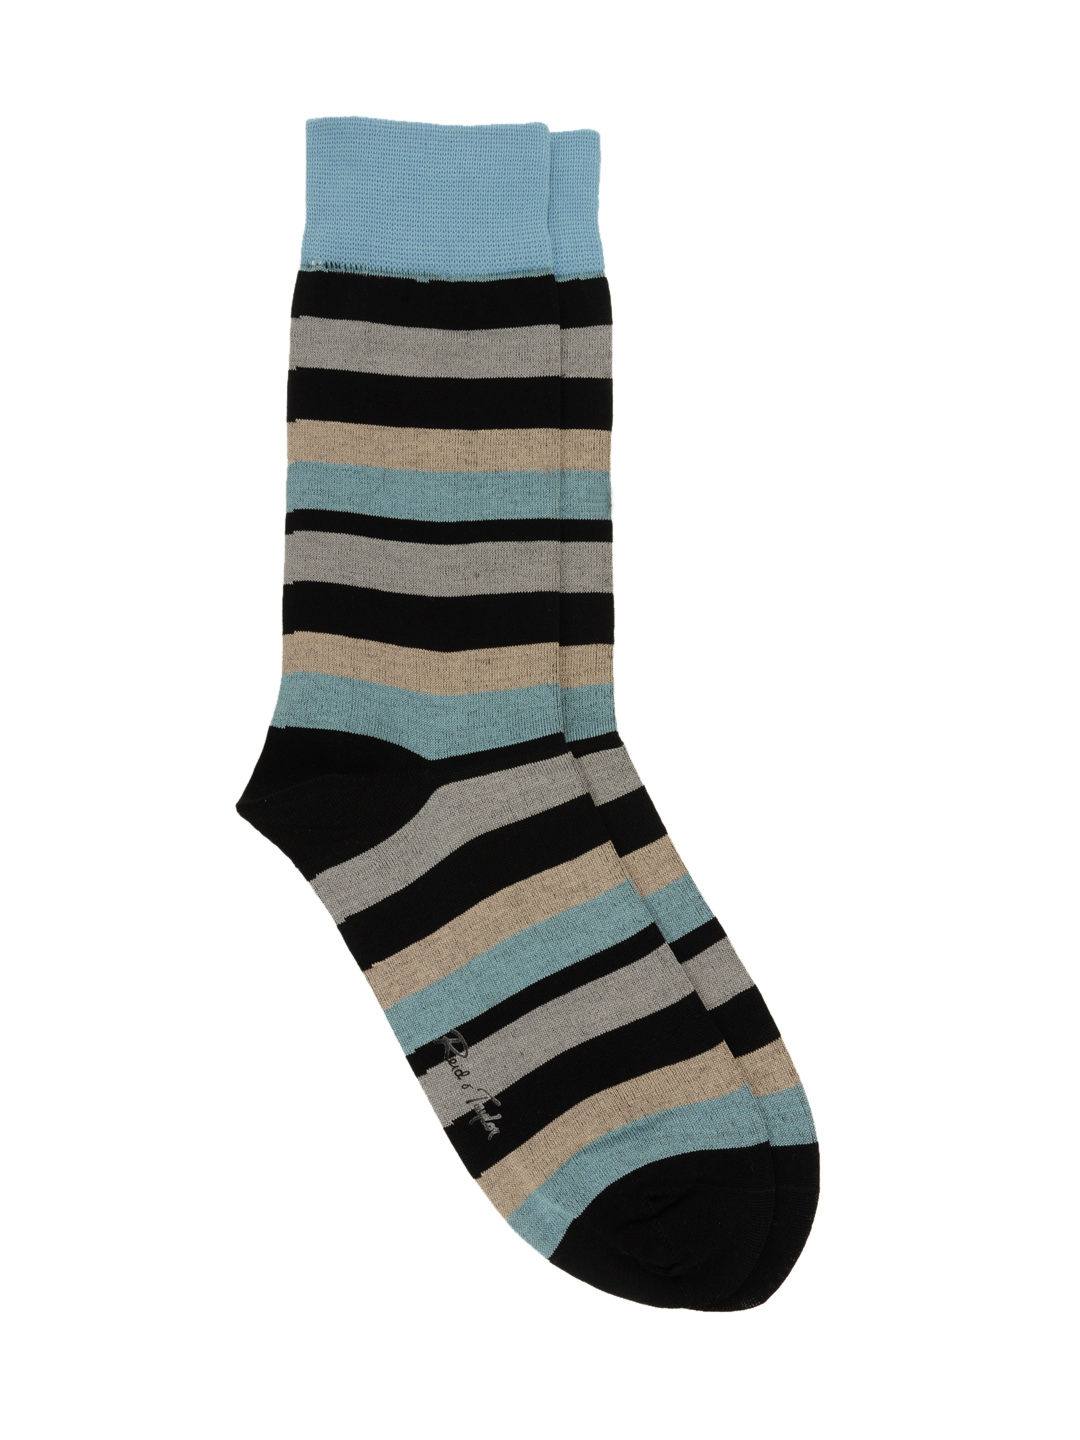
Reid & Taylor Men Striped Socks
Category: Accessories / Socks / Socks
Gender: Men
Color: Multi
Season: Summer 2016
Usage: Casual